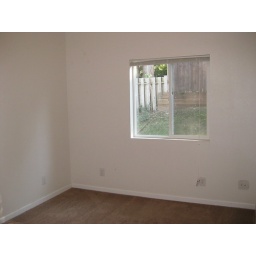
one of the bedrooms, window looks south. brown carpet in all the bedrooms.